Hauerseter–Gardermoen Line

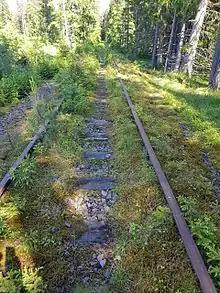

The railway line was long and ran from Hauerseter Station on the Trunk Line to Gardermoen Air Station. The line was always owned as a military railway, at first by the Luftwaffe and later by the Royal Norwegian Air Force. It was trafficked by the Norwegian State Railways, but unlike the Trunk Line it was not electrified.